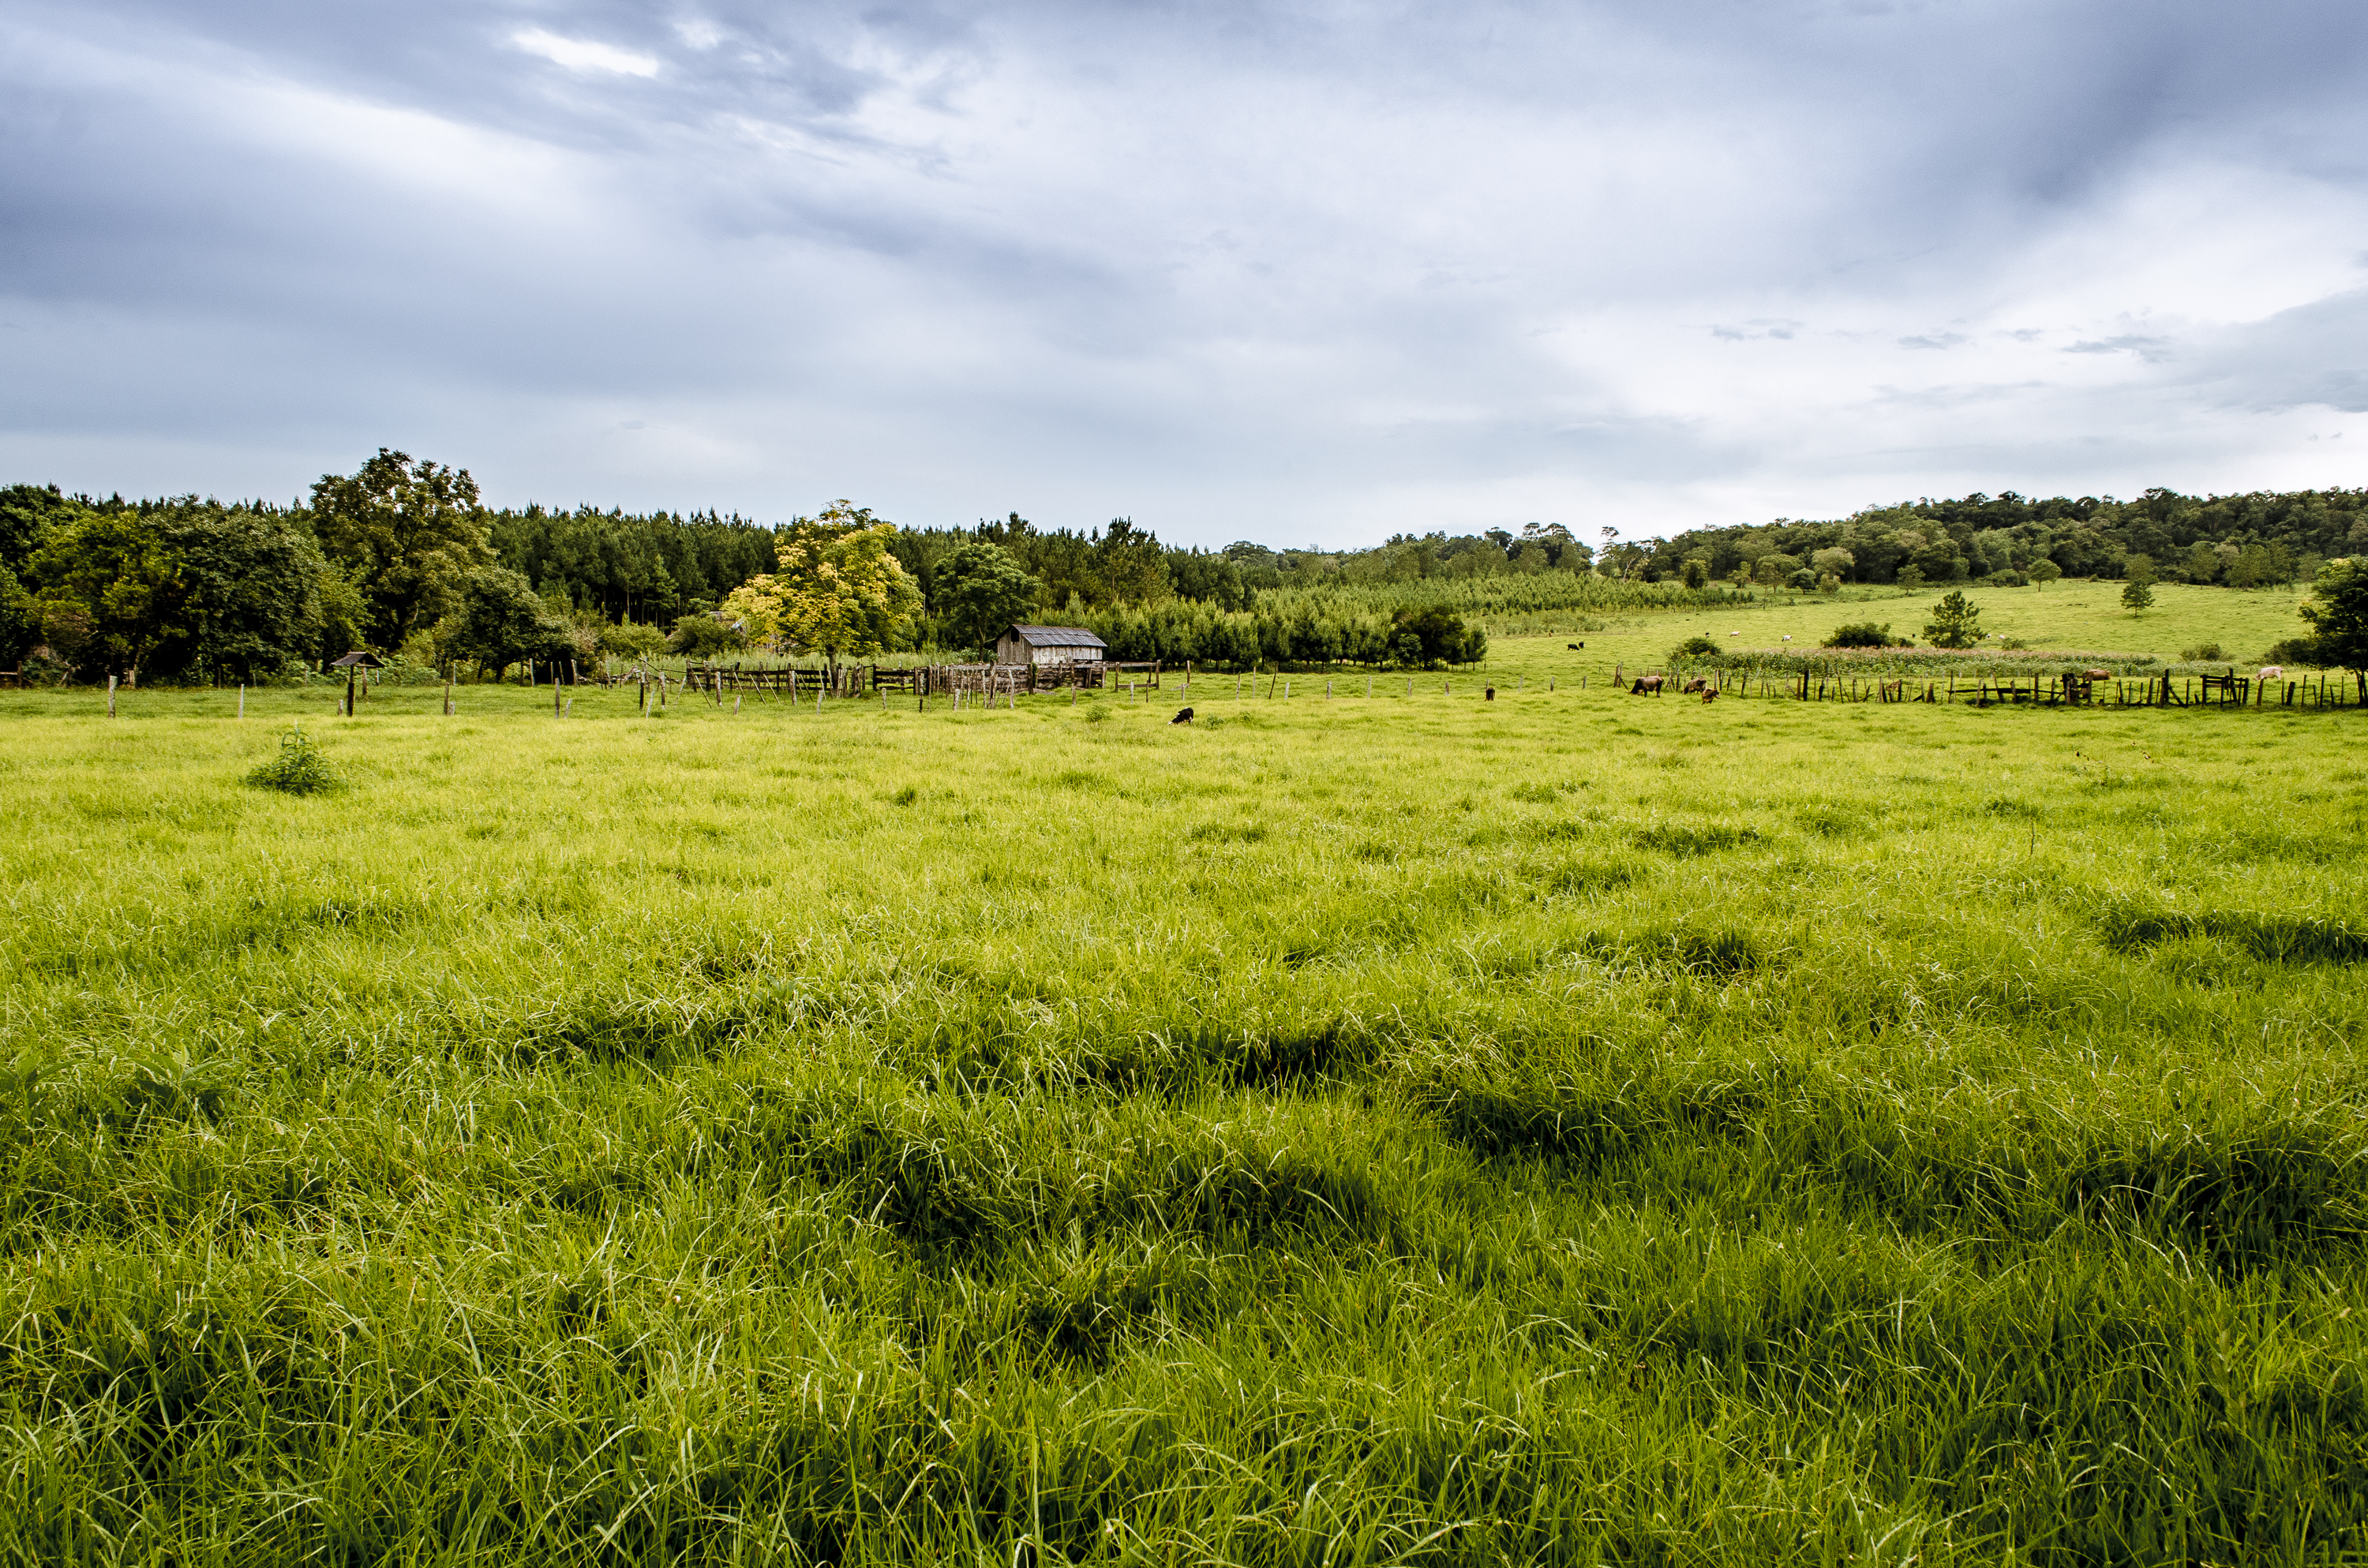
landscape, nature, grass, marsh, plant, field, farm, lawn, meadow, prairie, hill, flower, green, pasture, grazing, agriculture, savanna, plain, wildflower, grassland, wetland, plateau, cielo, valle, argentina, verde, potrero, eldorado, pasto, misiones, vallehermoso, celeste, ganado, vacuno, habitat, ecosystem, steppe, rural area, paddy field, natural environment, geographical feature, grass family